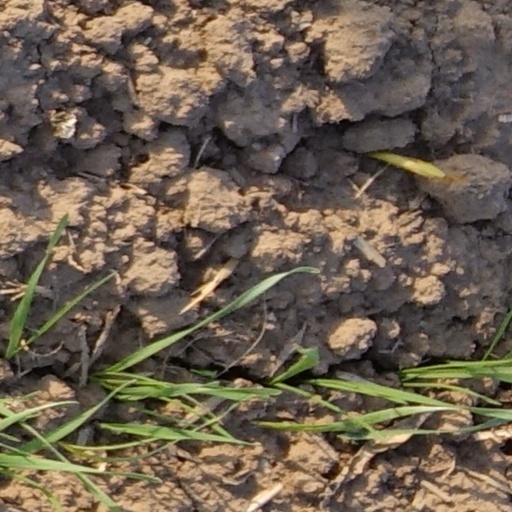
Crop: wheat